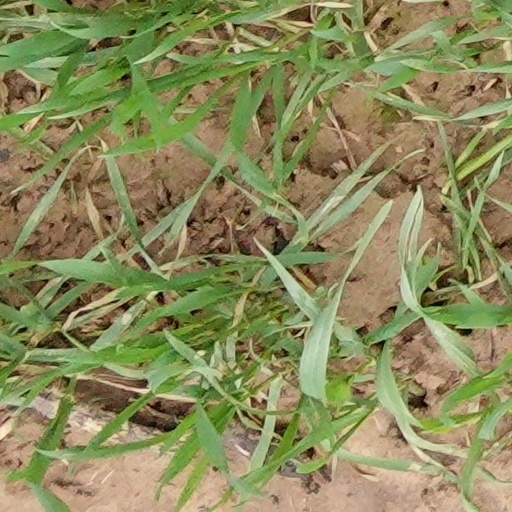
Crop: wheat